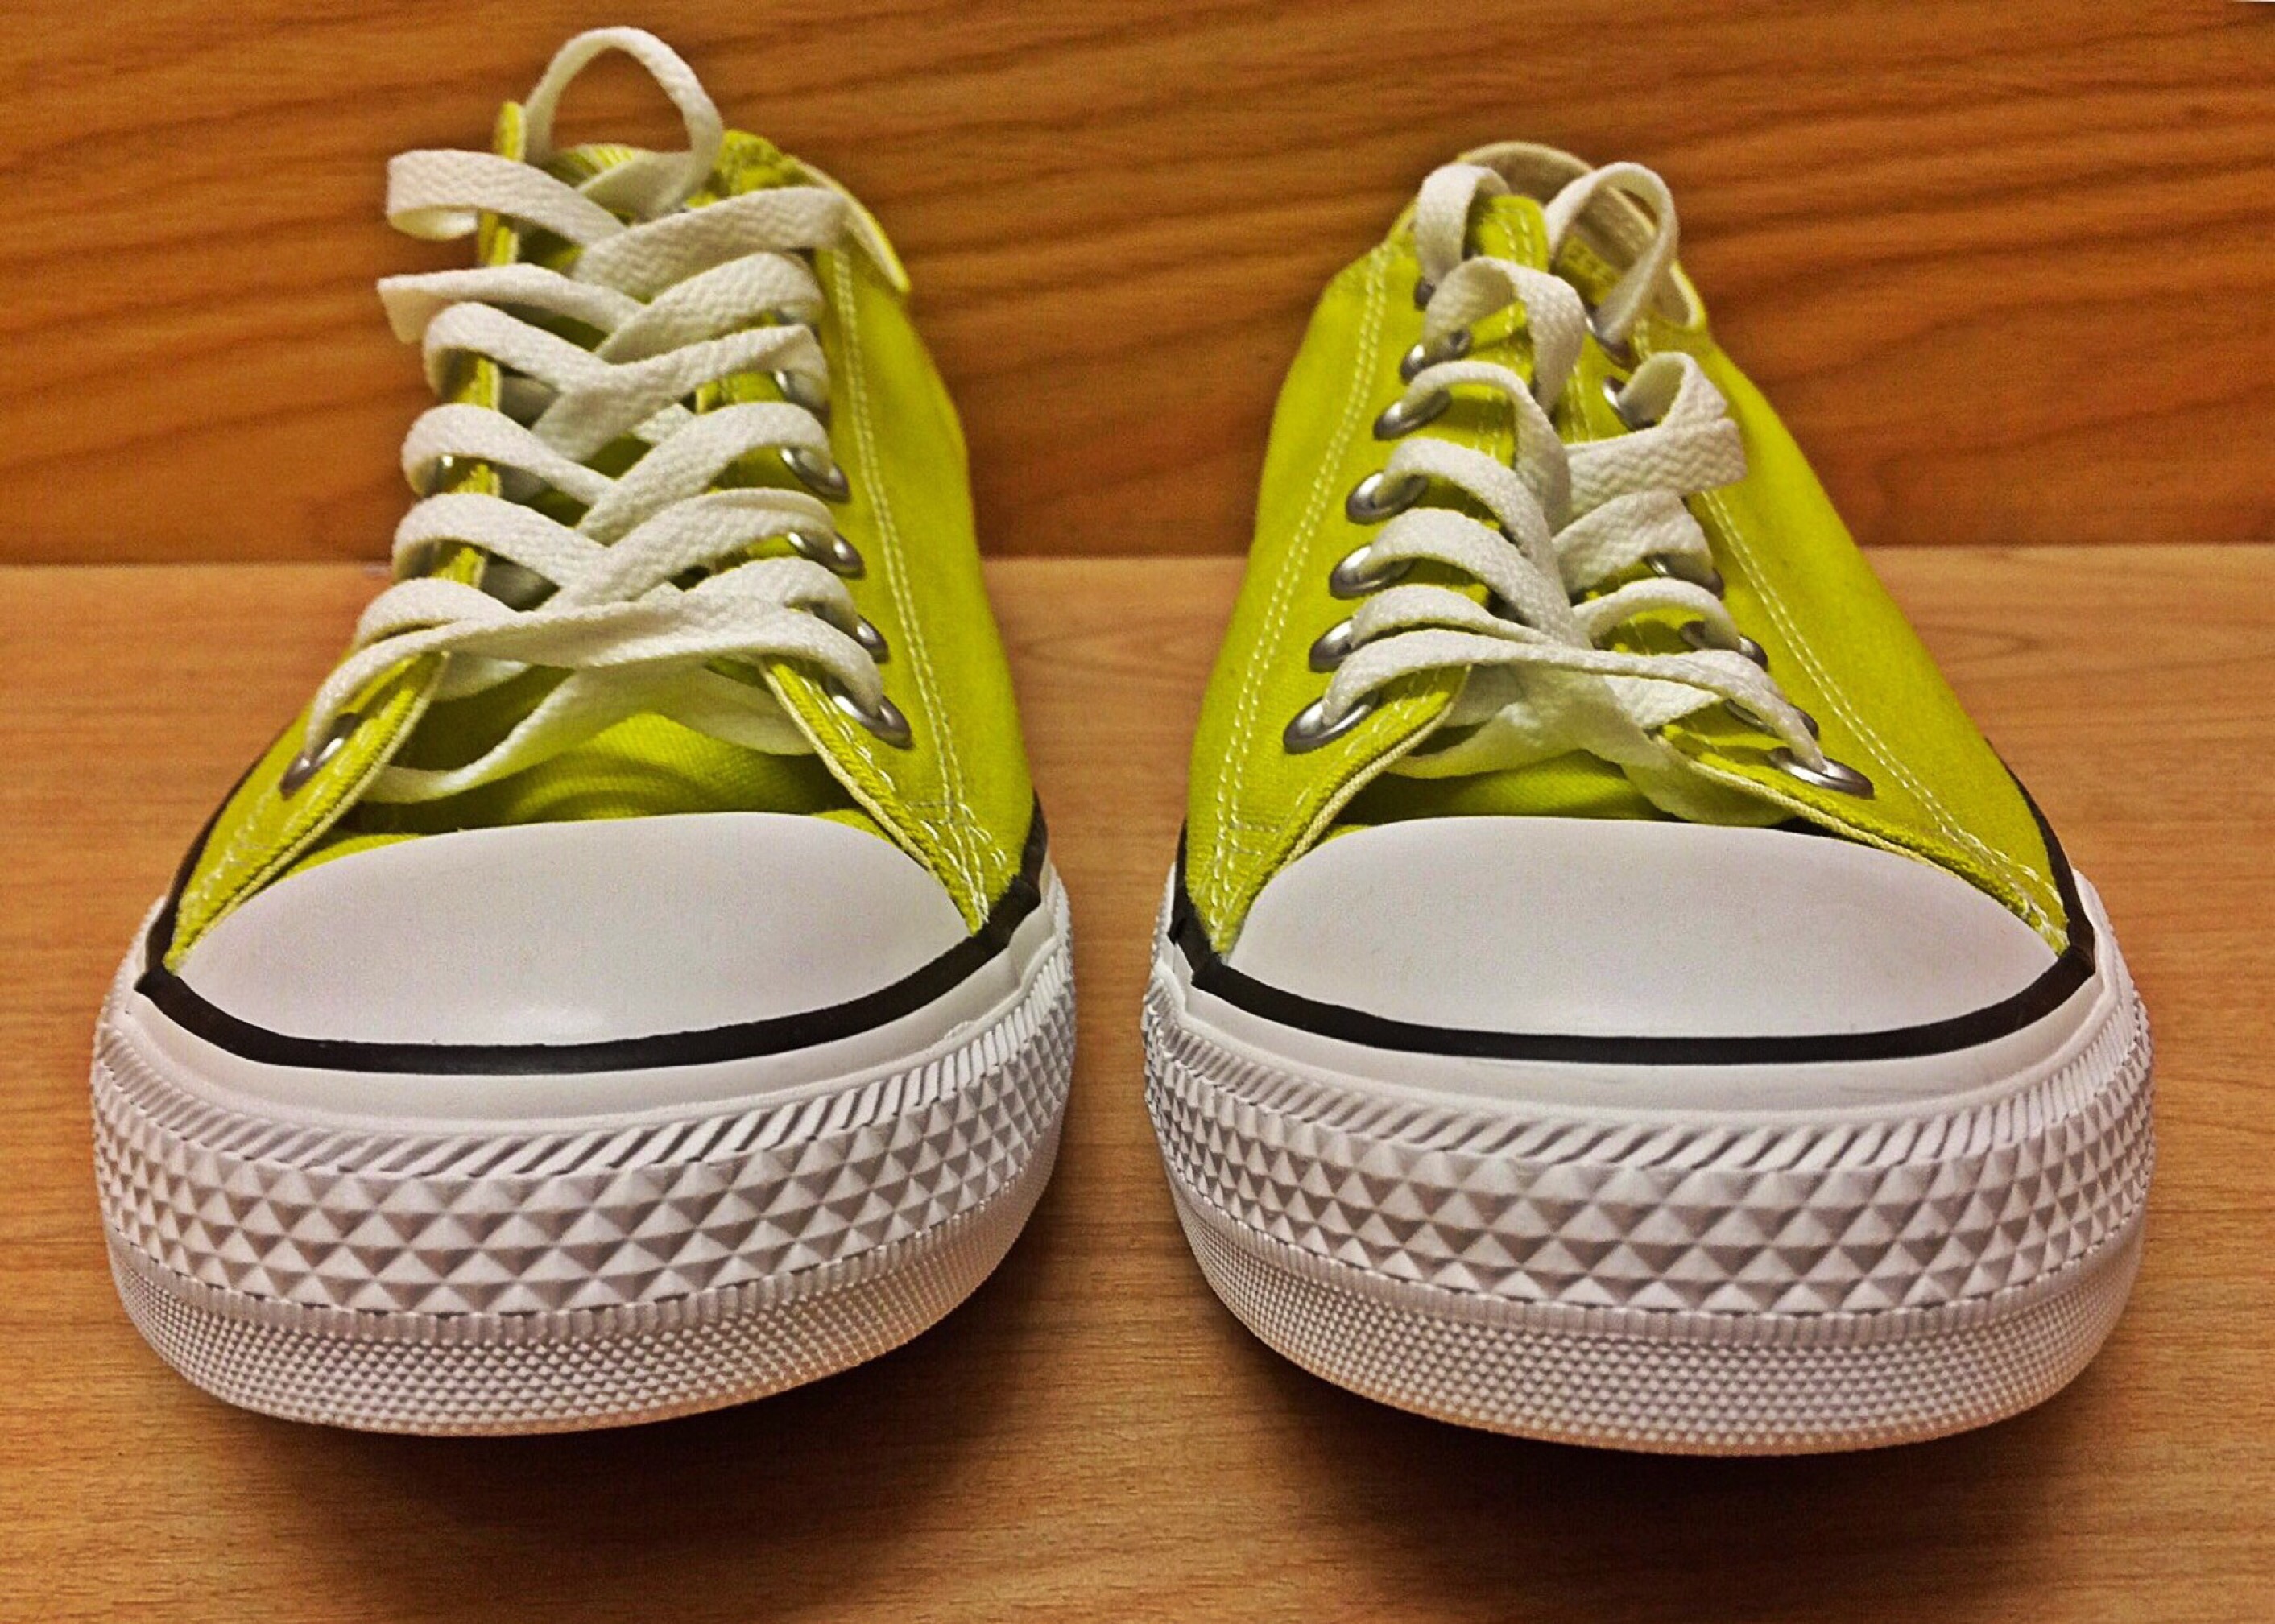
shoe, white, green, yellow, all star, product, sneakers, converse, footwear, chucks, outdoor shoe